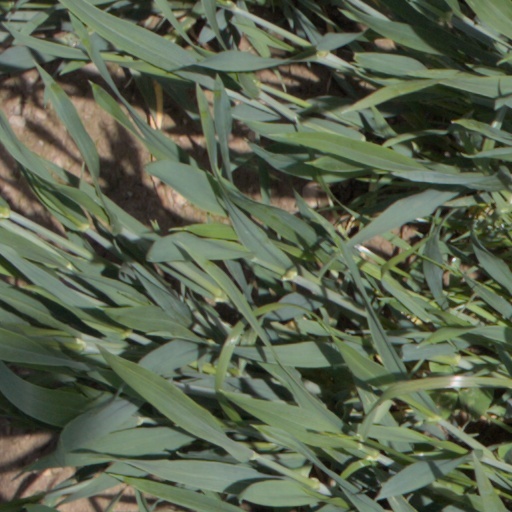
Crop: wheat